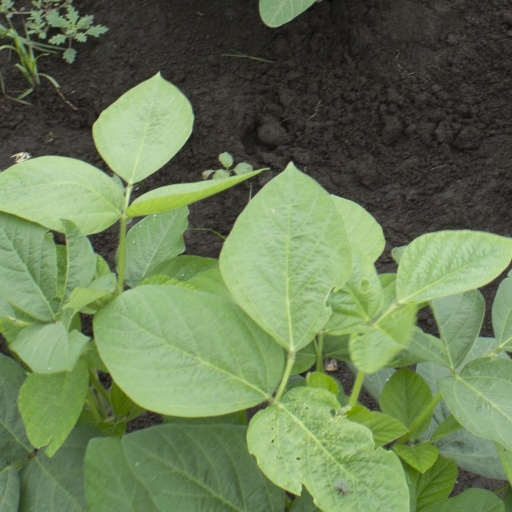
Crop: soybean